Carmel-by-the-Sea World War I Memorial Arch

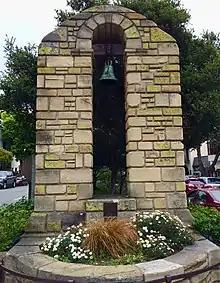
Carmel World War I Memorial Arch

The Carmel-by-the-Sea World War I Memorial Arch is a World War I memorial designed in 1919 by architect Charles Sumner Greene and located at Ocean Avenue and San Carlos Street center median divider in Carmel-by-the-Sea, California. The Memorial Arch was designated as a significant monument in the city's "Downtown Historic District Property Survey," The Memorial Arch was recorded with the Department of Parks and Recreation on November 16, 2001. The Memorial Arch has been a historic landmark since November 1921, when it was built for Carmel World War I veterans. The Spanish Mission Revival style arch is constructed of Carmel sandstone.